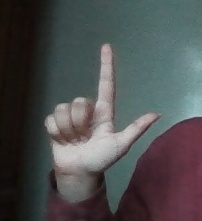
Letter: laam